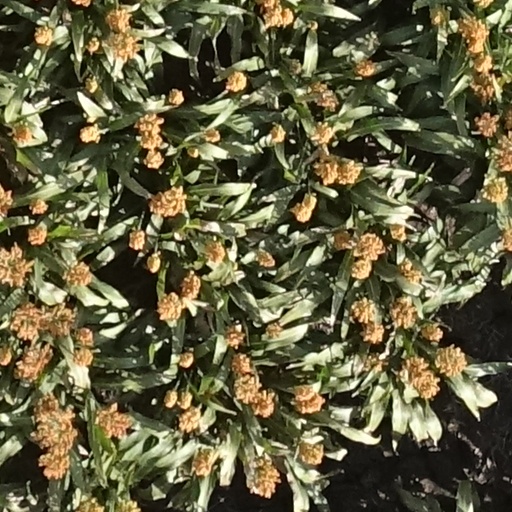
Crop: sorghum